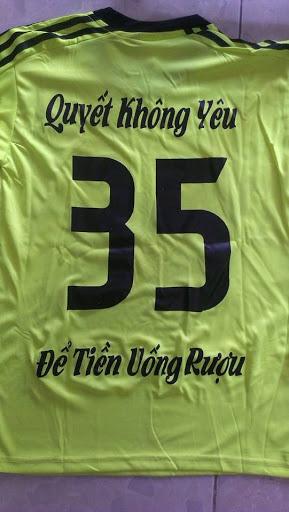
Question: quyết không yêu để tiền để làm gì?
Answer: để uống rượu